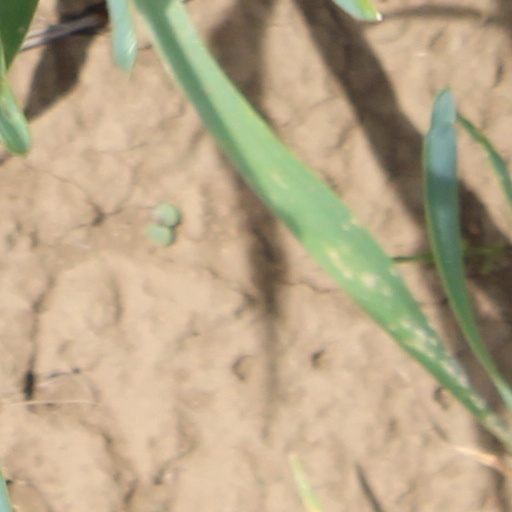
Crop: wheat